Demorest, Georgia

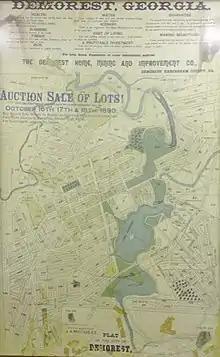
Map of land plat and property lines for an auction of land in Demorest, Georgia in Habersham County. The auction was put on by the Demorest Home, Mining and Improvement Company, which was at one point the largest land owner in Demorest. The map shows the location of the former Lake Demorest, the Blue Ridge and Atlantic Rail Road, and Hazel Creek.

The land where Demorest is now located was given by the State of Georgia to W. Stripling in 1829. Stripling did little with the land aside from maintaining a family farm. In 1840, the land was transferred to Dr. Paul Rossignol who built a summer home on the west side of Lake Demorest. That house became significant to the history of Demorest. Among other things, it was one of the first buildings used by Piedmont College, now Piedmont University, which was established in 1897.